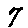
Label: 7